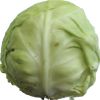
Label: Cabbage white 1